Long Xuyên

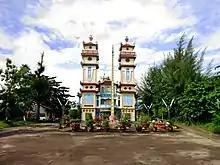
Long Xuyen Cao Dai temple

Long Xuyên has a rich religious make-up. It is founding place of the Hòa Hảo Buddhist sect. There are also many Catholic churches and communities, with the Long Xuyen Diocese celebrating its 60th anniversary with 230,000 members in 2020. It is one of few cities with a Cao Dai temple.